Nissan Stagea

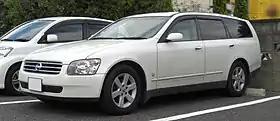
M35 Nissan Stagea

The Nissan Stagea is a station wagon produced by Nissan from 1996 to 2007. It was originally produced by Nissan in 1996 as direct competition for the Subaru Legacy Touring wagon in Japan, and was exclusive to "Nissan Prince Store" Japanese dealerships. The Stagea shares many mechanical parts with the Nissan Skyline and Nissan Laurel.